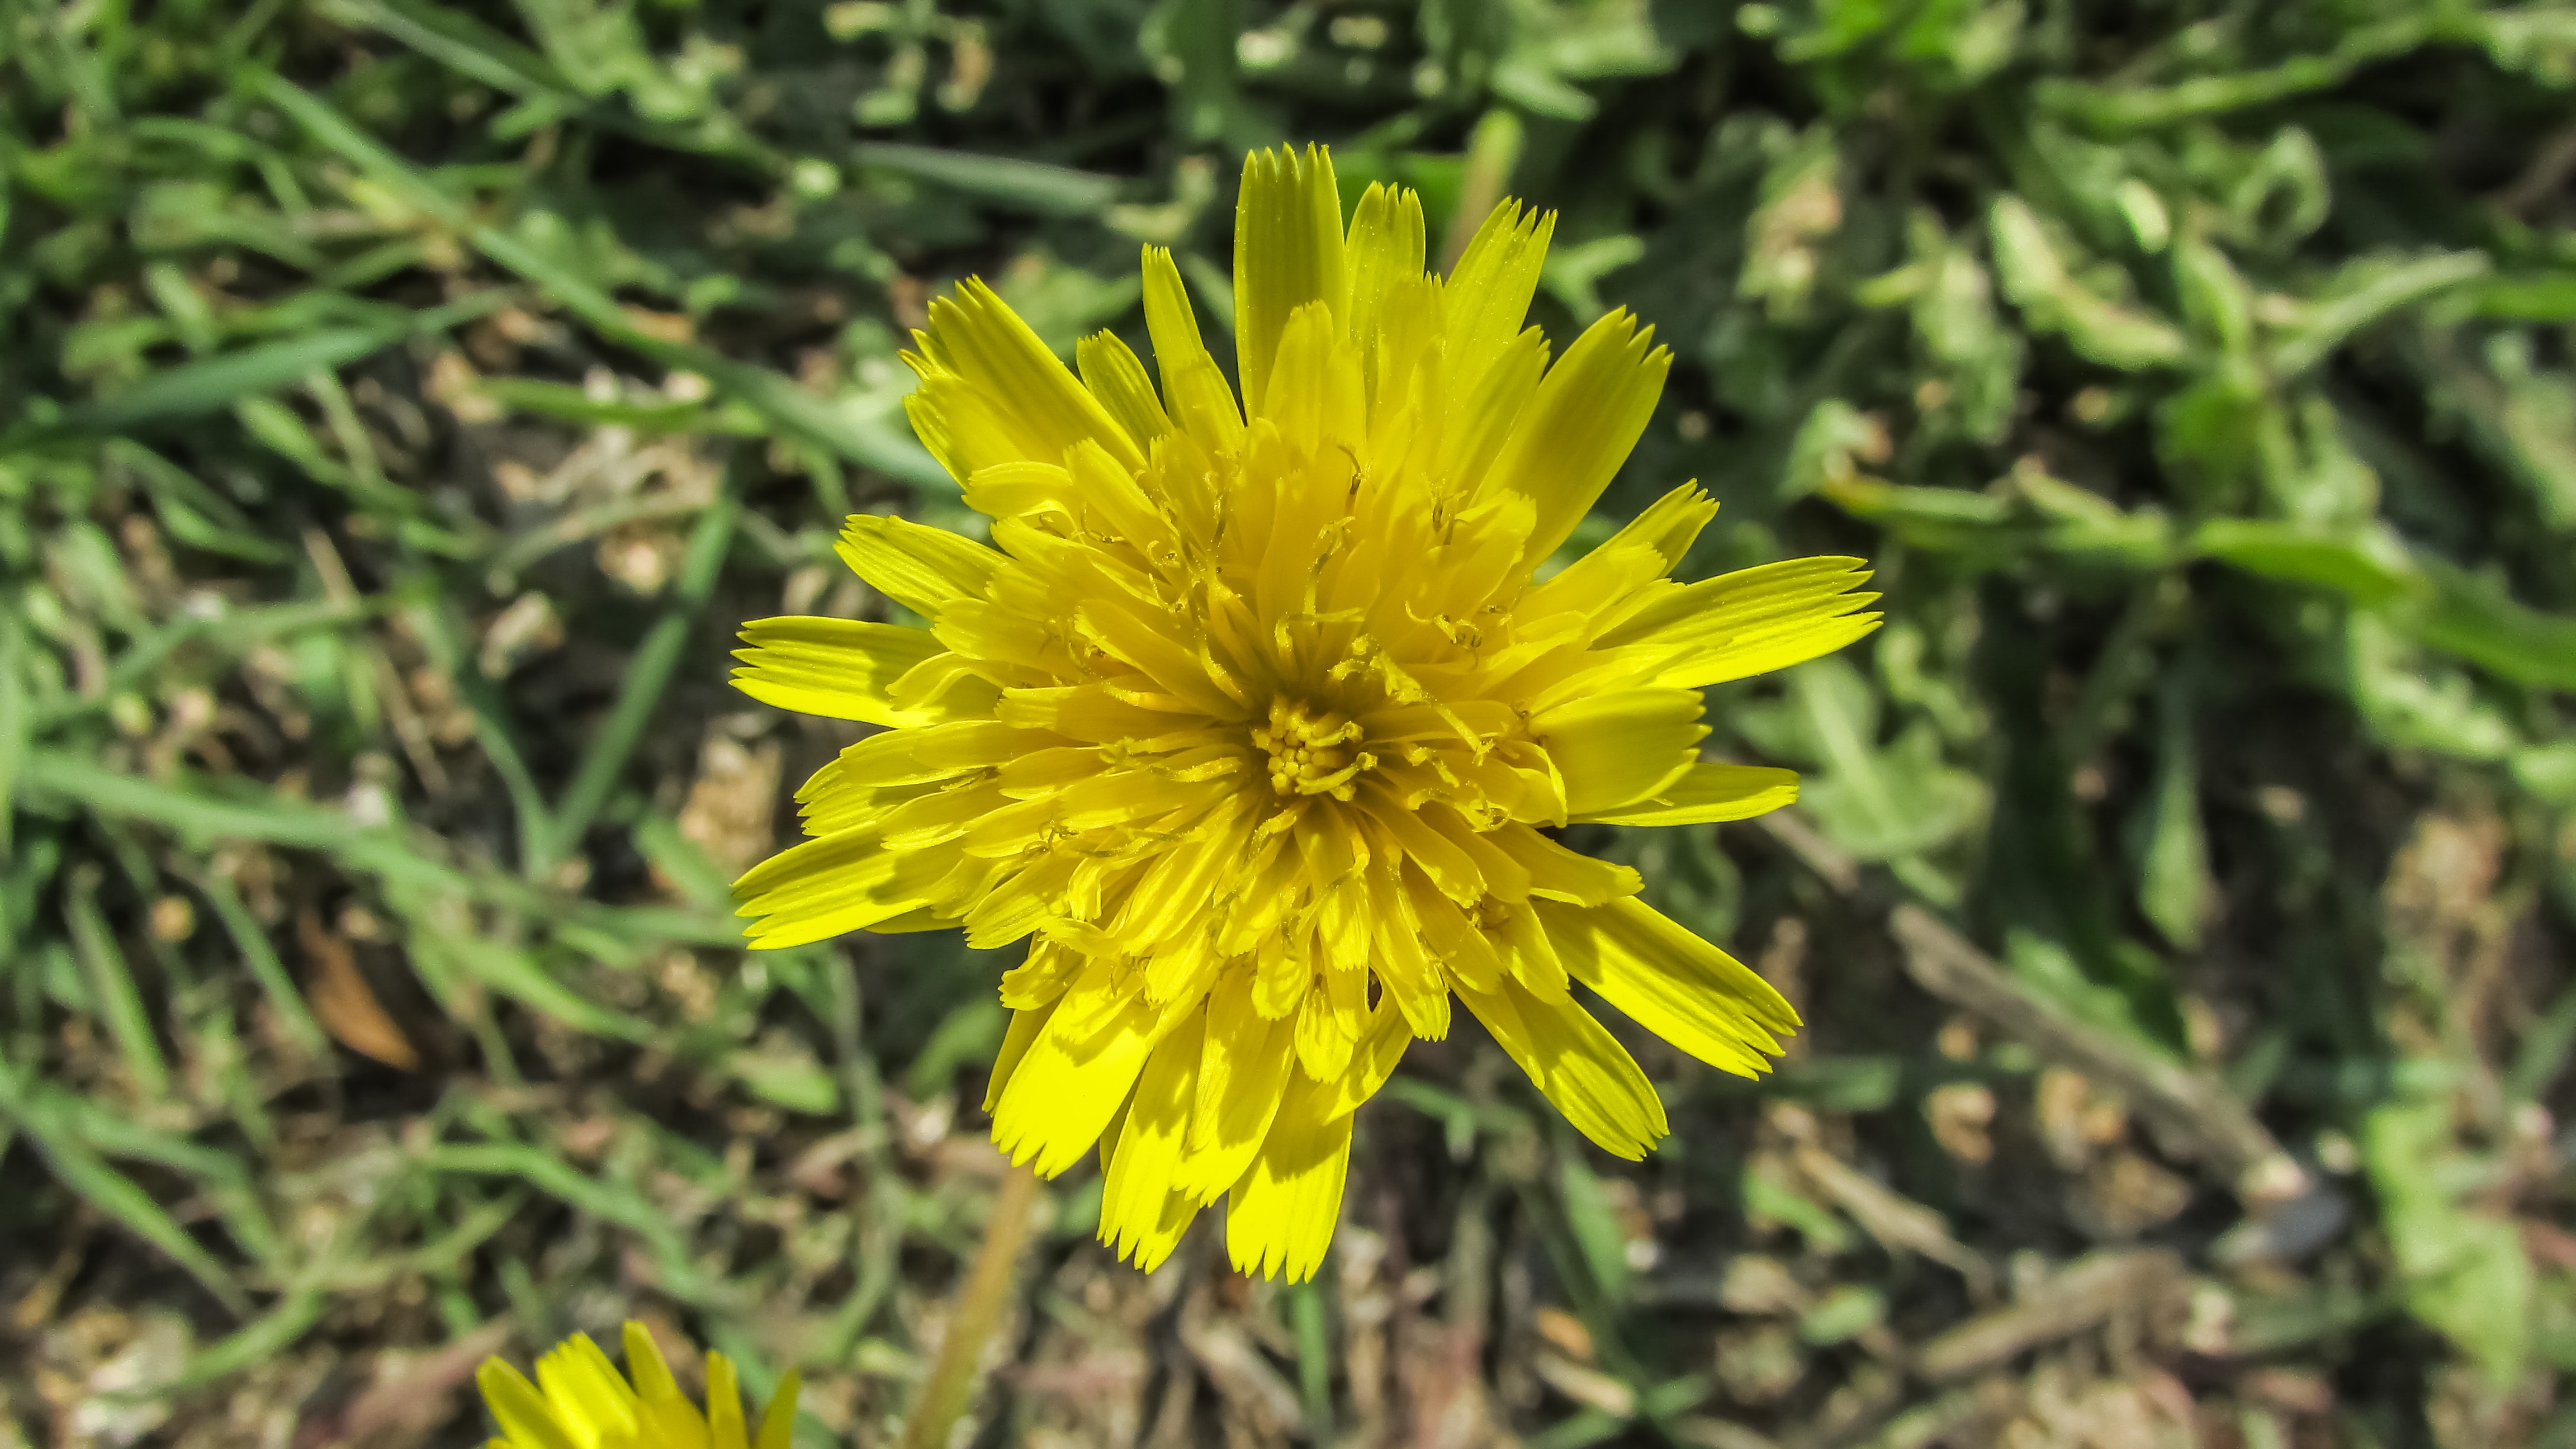
nature, plant, meadow, dandelion, prairie, flower, herb, botany, yellow, flora, wildflower, macro photography, flowering plant, daisy family, land plant, flatweed